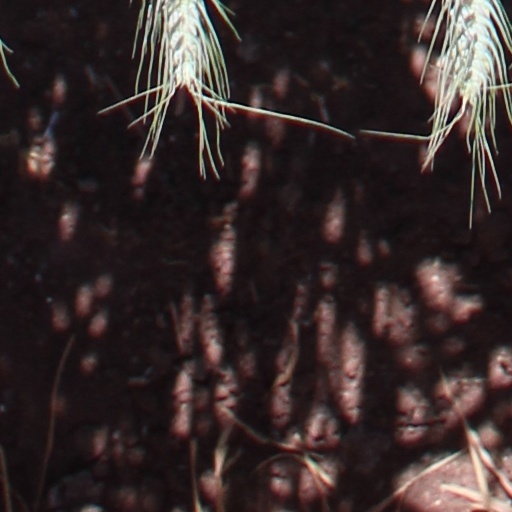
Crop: wheat